Kalicho

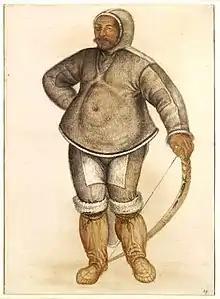
Kalicho in a picture by John White

Kalicho was the name assigned to an Inuk man from the Frobisher Bay area of Baffin Island (now in Nunavut Canada). He was brought back to England as a captive by Sir Martin Frobisher in 1577. He was taken along with an unrelated Inuk woman and her infant, who were named by the English as Arnaq and Nutaaq. The three were among the first Inuit and the first indigenous people from North America to be brought to England and among the best documented of the Tudor period.